List of Australian Academy Award winners and nominees

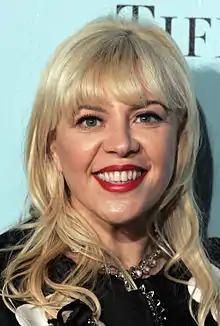
Catherine Martin has won four Academy Awards, more than any other Australian. She has received nine nominations in the Best Picture, Best Costume Design, and Best Production Design categories.

This list details Australians working in the film industry who have been nominated for, or won, Academy Awards (also known as Oscars). These awards honored outstanding achievements in theatrically released motion pictures and were first presented by the American Academy of Motion Picture Arts and Sciences (AMPAS) in 1929.